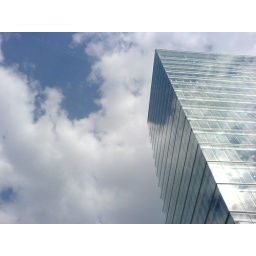
The EU building in Luxemburg melting down with the blue sky